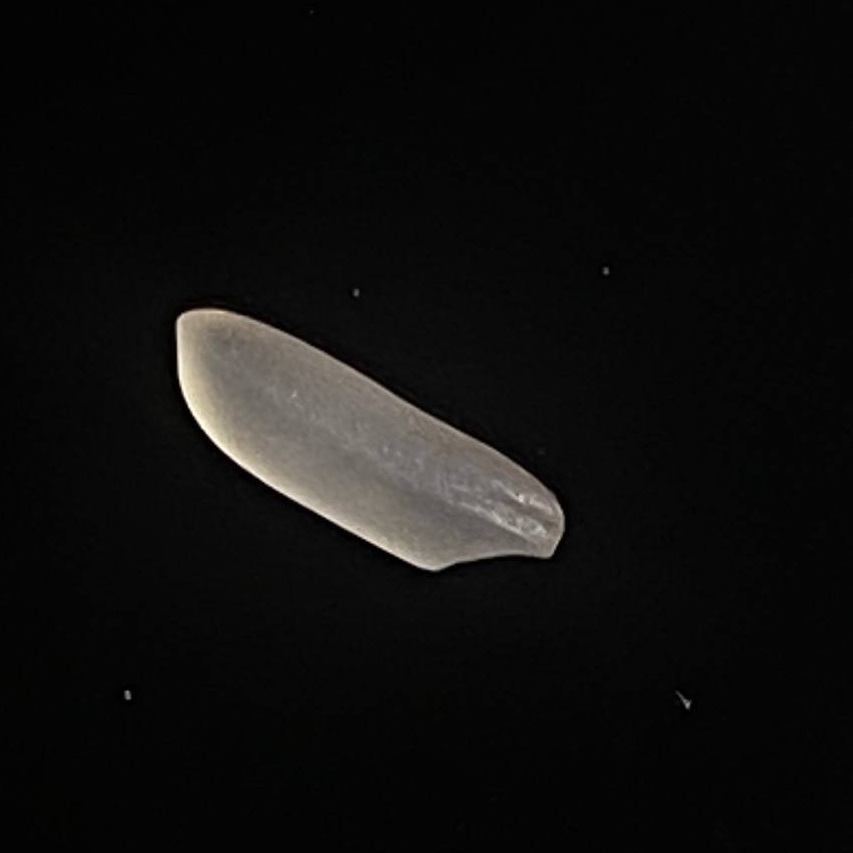
Rice variety: Najirshail